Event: Nepal Earthquake
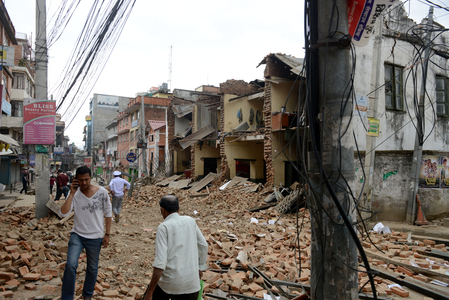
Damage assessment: damage